Zionist Freedom Alliance

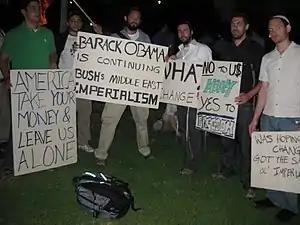
ZFA activists protesting against American pressure across from the US Consulate in Jerusalem

In 2009 a number of ZFA members moved into the Beit Shiva building in the East Jerusalem neighborhood of Beit Hanina. The building had been inhabited by veteran Lehi fighters following the 1967 Six-Day War and had remained the sole Jewish building in an otherwise Arab neighborhood. Concerned that as the elderly Lehi veterans die the Jewish hold on the building would be weakened, ZFA activists began to move into apartments left vacant by deceased tenants.